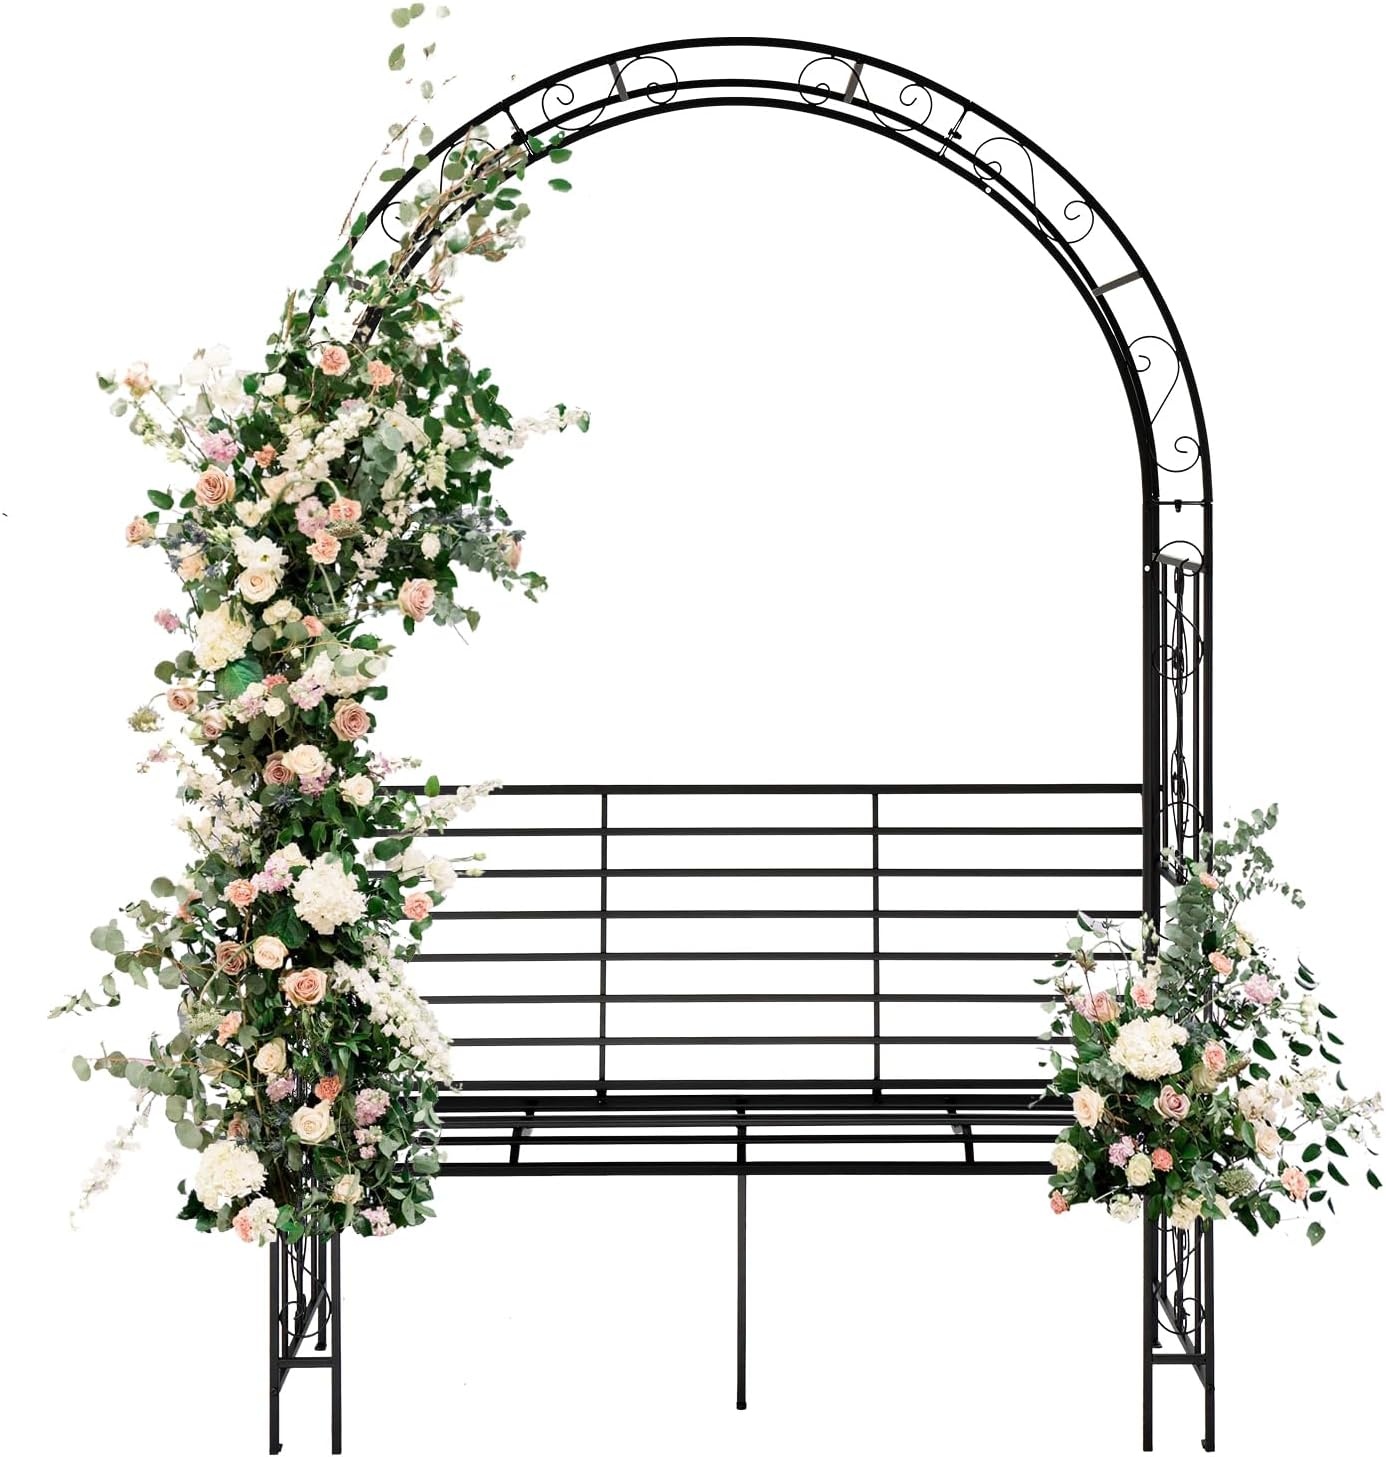
Outvita 7FT Garden Arch Arbor with Seating, Heavy Duty Metal Arbour Archway, Decorative Frame Stand Trellis for Wedding Ceremony Party Plant Climbing Rose Vines Lawn
Overview Color : Black Brand : Outvita Product Dimensions : 23.03"W x 83"H Finish Type : Powder Coated Shape : Semicircular About this item 【Upgraded Stability】This wedding arch is made of iron material and coated with weather-resistant powder, which has a long service life and is resistant to wear and weathering. Compared with other garden arches on the market, our iron garden arch adopts a double-layer design and is equipped with 4 ground stakes that can be inserted 7.8 inches into the ground to ensure that it can withstand storms, blizzards and other severe weather 【Plant Climbing Support】The metal plant trellis is an environmental structure suitable for the growth of various climbing plants, vines, and rose bushes. The heavy-duty structure is designed to provide ample support for all types of climbing plants. You can also hang garden lights on the top to increase the atmosphere at night 【Climbing trellis combined with benches】Exquisite craftsmanship ensures that every corner and surface of the arch is smooth and burr-free. In order to bring you closer to nature, we have added a backrest bench to this arch design. Imagine the vine plants you planted are wrapped around the arch frame, and you sit on the bench to read a book and rest comfortably. What an elegant picture 【Comfortable bench】According to ergonomics and test results, we designed the backrest of the bench to be inclined and the seat to be curved. Your body can lean against it with a relaxed feel. The heavy-duty iron frame structure has enough support to prevent the climbing trellis from tipping over. And there is also a support rod at the bottom of the chair to support the seat. You can use it with confidence 【Easy to Assemble】Equipped with high-quality hardware. Pre-cut and pre-drilled holes with reinforced insert nuts for easy assembly. We also provide complete installation detailed instructions to help you easily complete the installation within 20 minutes. Overall size: (53 x 23 x 80) inches (L x W x H)
Brand: Outvita
Category: Home & Garden > Lawn & Garden > Outdoor Living > Outdoor Structures > Garden Arches, Trellises, Arbors & Pergolas > Arbors